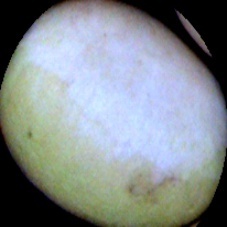
Label: Immature